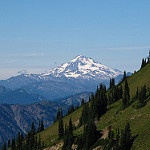
Scene: Outdoor